Margaret King

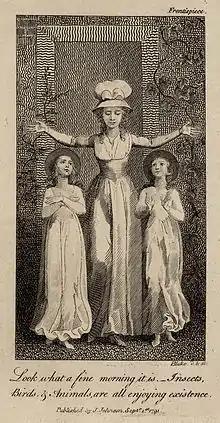
Frontispiece to the 1791 edition of "Original Stories from Real Life" engraved by William Blake

Margaret King was born into the Anglo-Irish Kingsborough family, leading members of the Protestant Ascendancy, the Anglican landed elite in Ireland who cooperated with the British Crown in governing the Kingdom. Her mother, Caroline Fitzgerald (one of the wealthiest heiresses in Ireland and first cousin of the revolutionary Lord Edward FitzGerald), was married off at 15 to Robert King, Viscount Kingsborough, later Earl of Kingston. The family seat was Mitchelstown Castle, in the north County Cork town of Mitchelstown. Margaret was the middle child among a family of nine siblings.